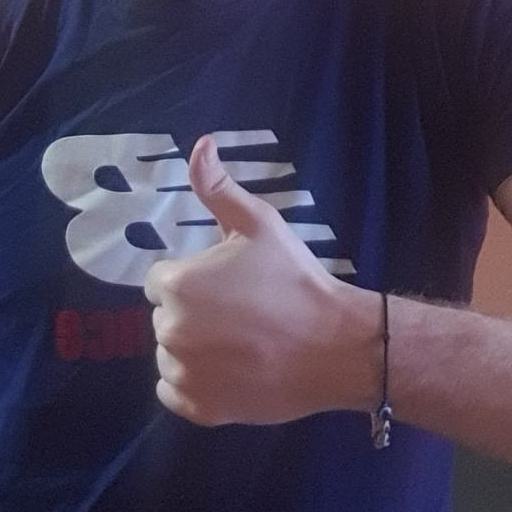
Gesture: like